Canadian identity

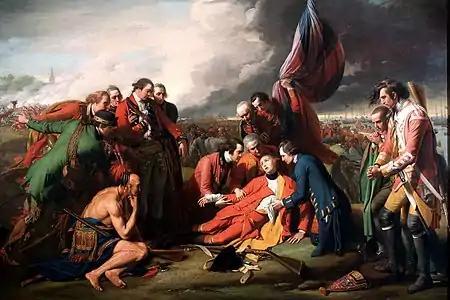
"The Death of General Wolfe" by Benjamin West, whose subject led the British to victory at the Battle of Quebec

Although English settlement began in Newfoundland in 1610, and the Hudson's Bay Company was chartered in 1670, it was only with the Treaty of Utrecht in 1713 that France ceded to Great Britain its claims to mainland Nova Scotia and significant British settlement of what would become mainland Canada would begin. Even then, prior to the American Revolution, Nova Scotia was settled largely by planters from New England who took up lands following the deportation of the French-speaking Acadian population, in 1755 in an event known in French to Acadians as "Le Grand Dérangement", one of the critical events in the formation of the Canadian identity. During the period of French hegemony over New France the term "Canadien" referred to the French-speaking inhabitants of Canada.